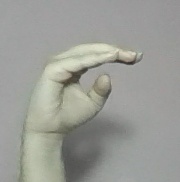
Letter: jeem